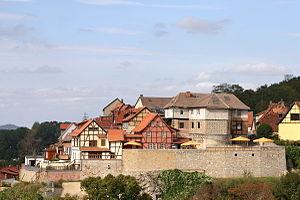
Quedlinbourg ou Quedlimbourg, en allemand Quedlinburg, est une ville de Saxe-Anhalt en Allemagne. Elle était le chef-lieu de l'arrondissement de Quedlinbourg inclus en 2007 dans le nouvel arrondissement de Harz et se trouve au nord-est du massif du Harz. Population : 22 185 habitants en, 23 220 en.